Ronnie Alonte

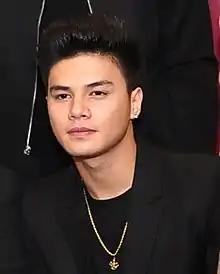
Alonte in 2016

Ronaldo Alcantara Alonte II (born October 26, 1996, in Biñan, Laguna, Philippines) is a Filipino actor, singer, dancer, and basketball player. He appeared in the films "Seklusyon" (2016), "Vince and Kath and James" (2016), and its sequel "James and Pat and Dave" (2020).